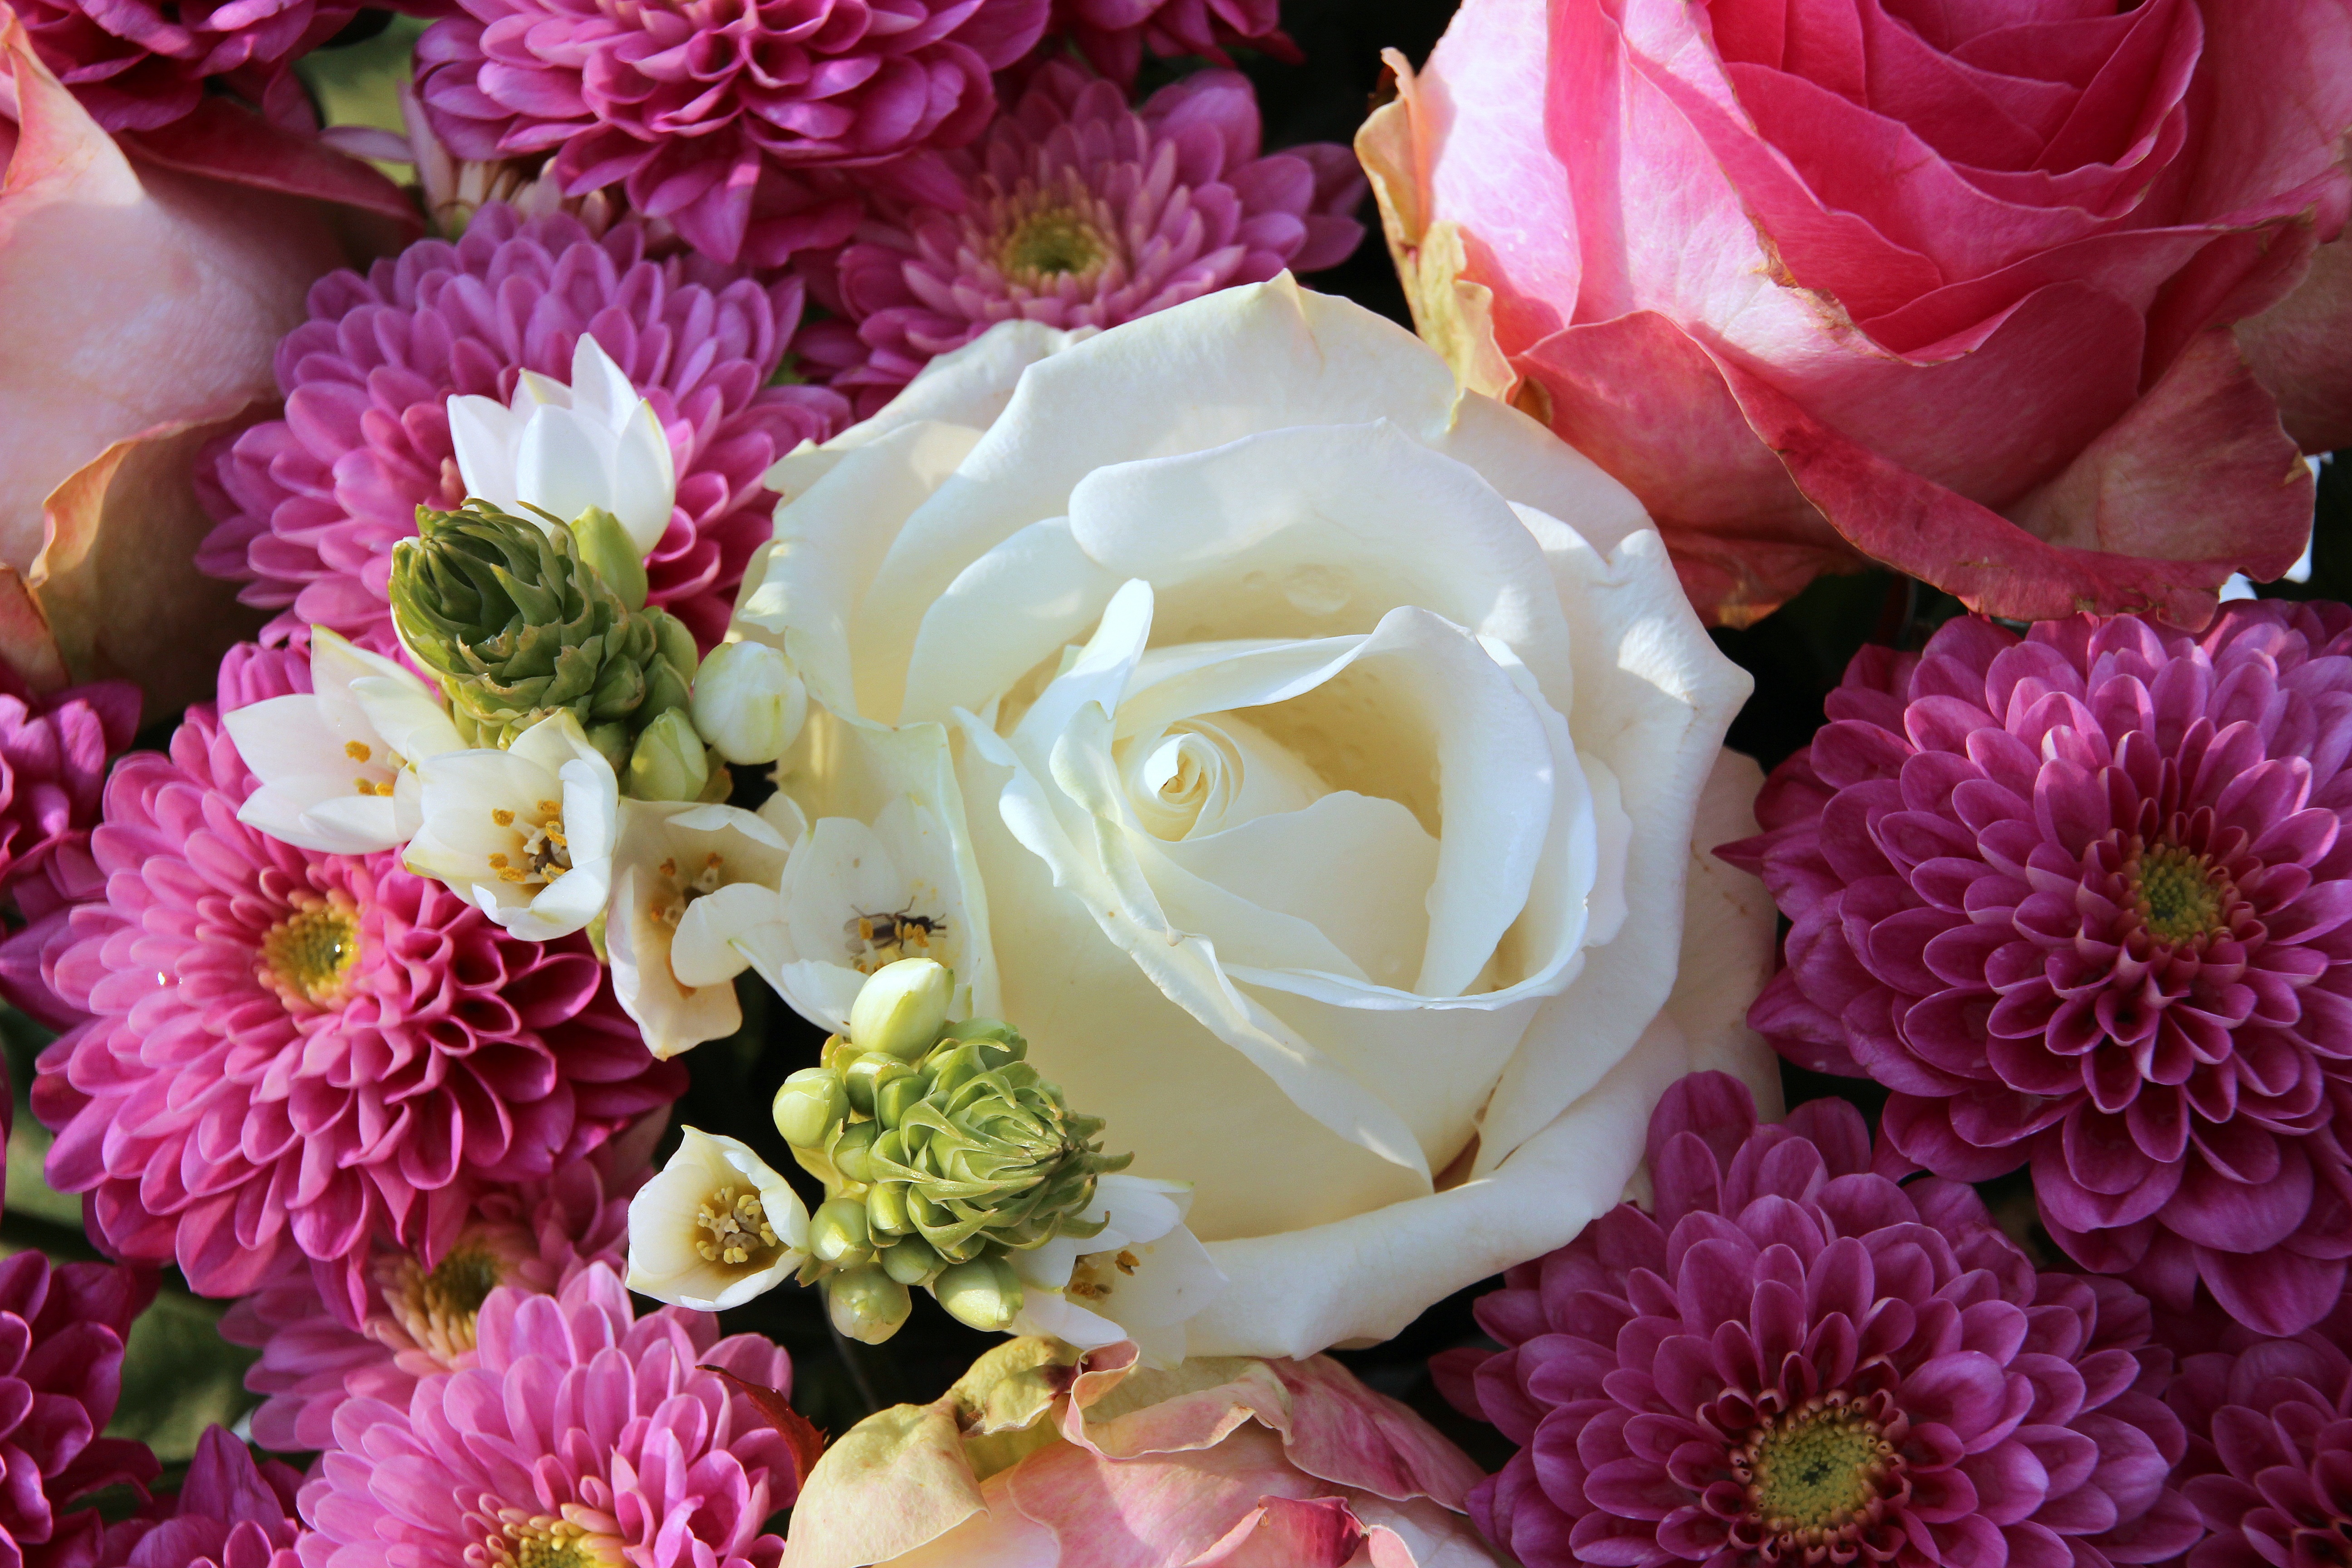
plant, flower, petal, bloom, celebration, bouquet, lush, pink, flora, flowers, roses, fragrant, floristry, birthday bouquet, peony, white rose, flowering plant, garden roses, flower bouquet, cut flowers, blum tight binding, floral design, land plant, flower arranging